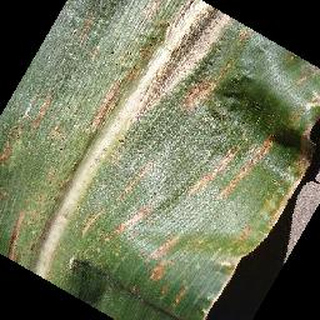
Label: corn_cercospora_leaf_spot